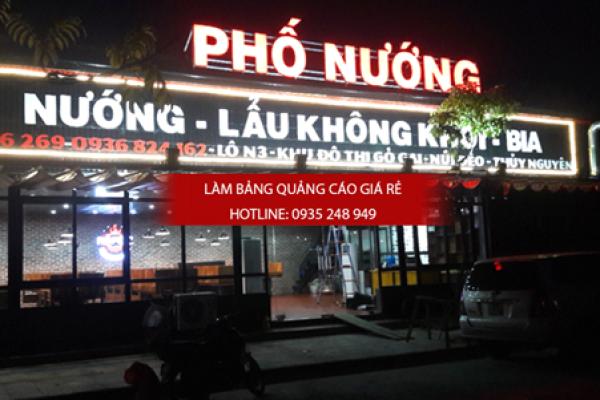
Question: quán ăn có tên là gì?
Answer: phố nướng